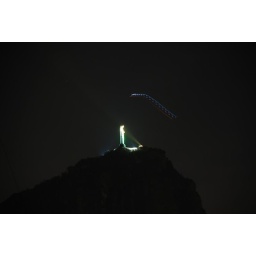
Sculpture in green and yellow brazilian soccer colors.